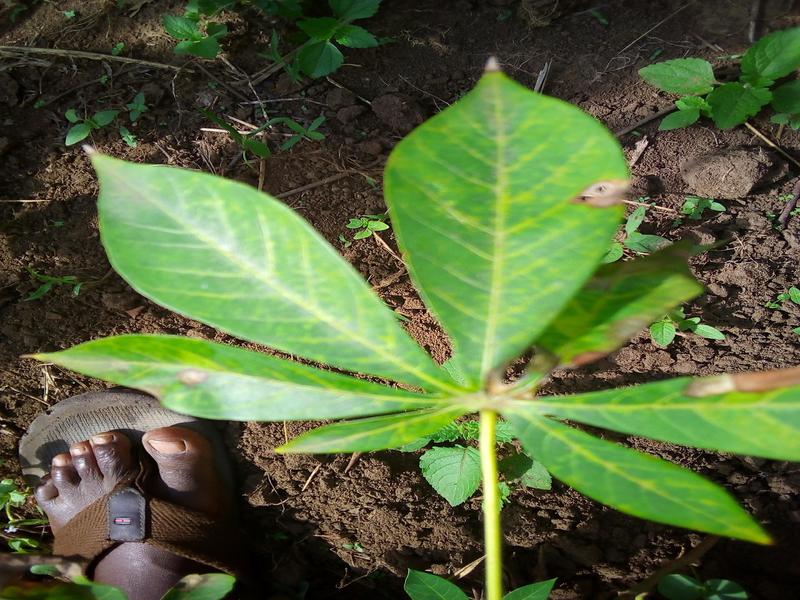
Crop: cassava
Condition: brown_streak_disease